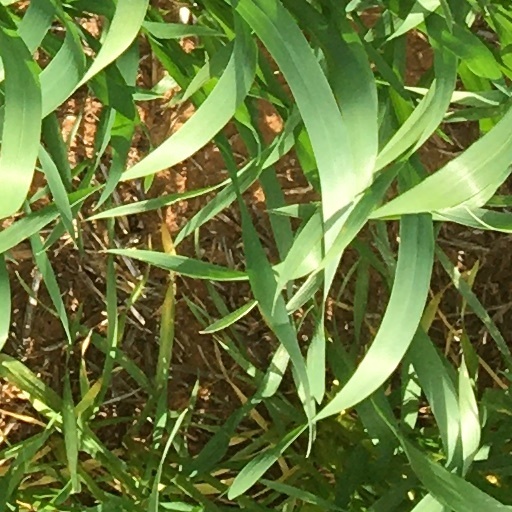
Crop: wheat